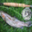
Label: trout